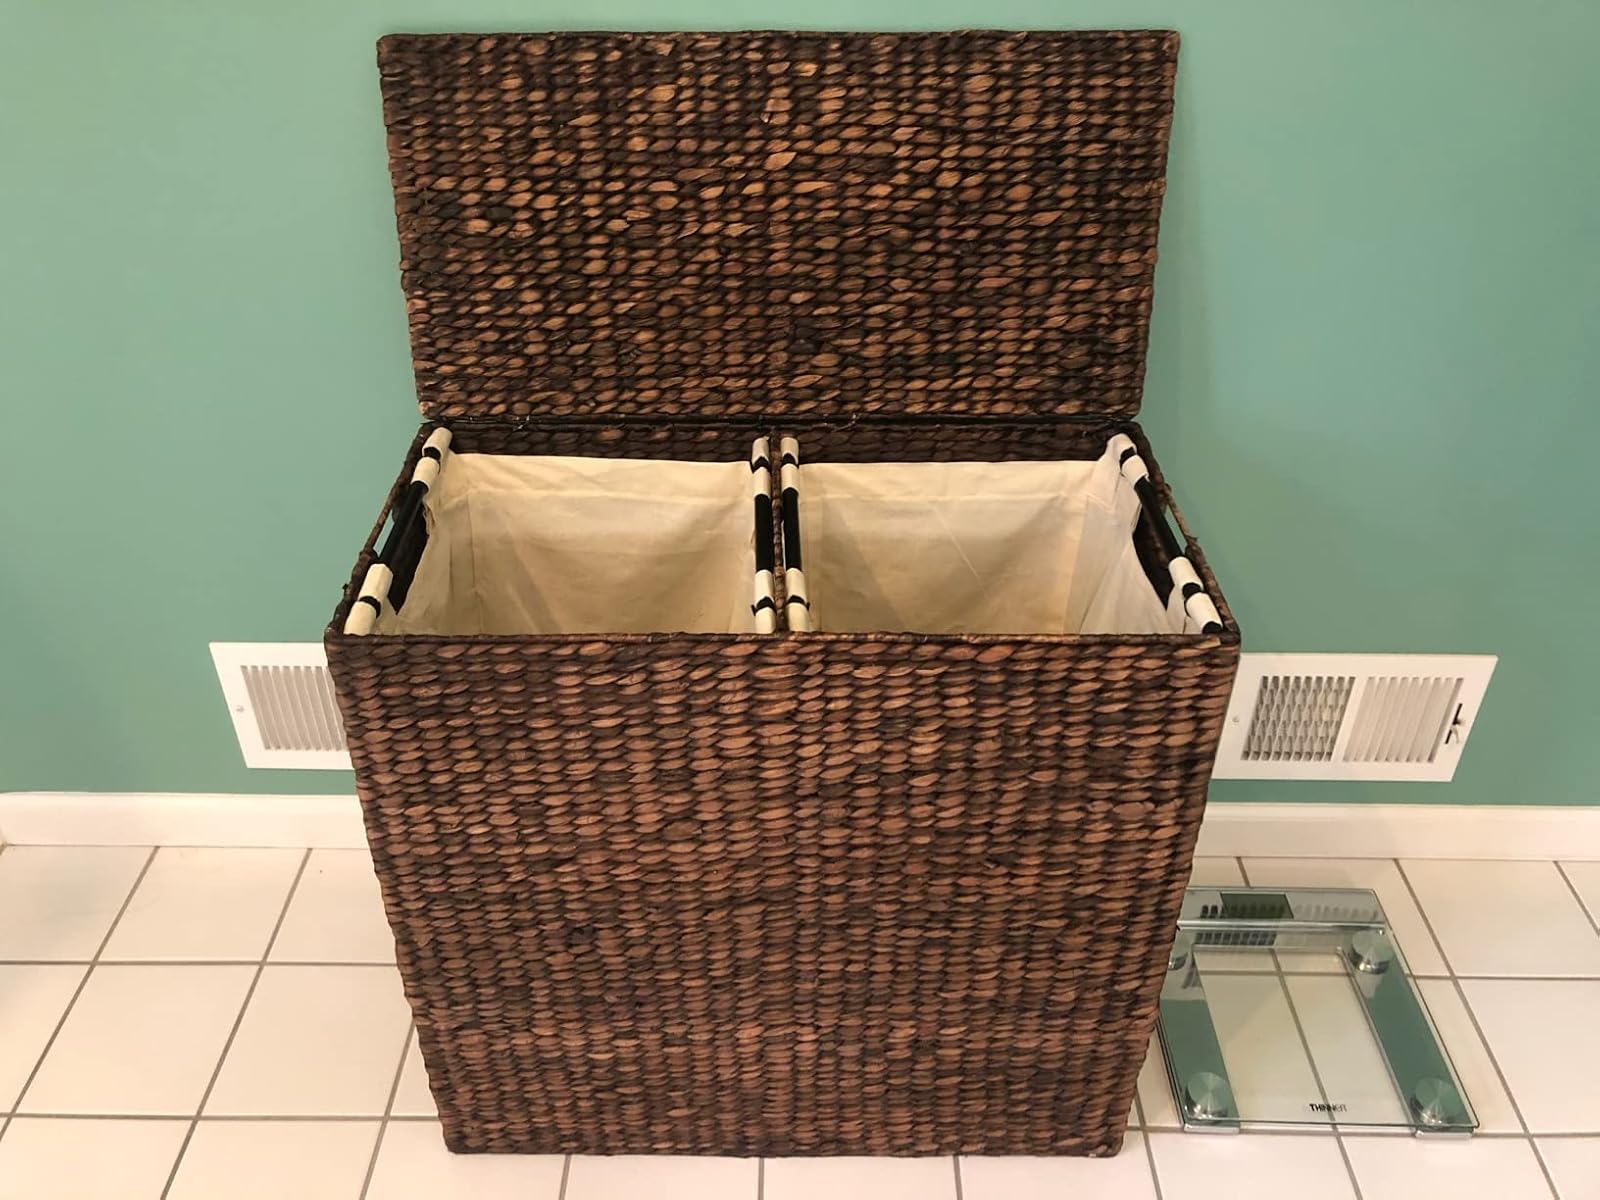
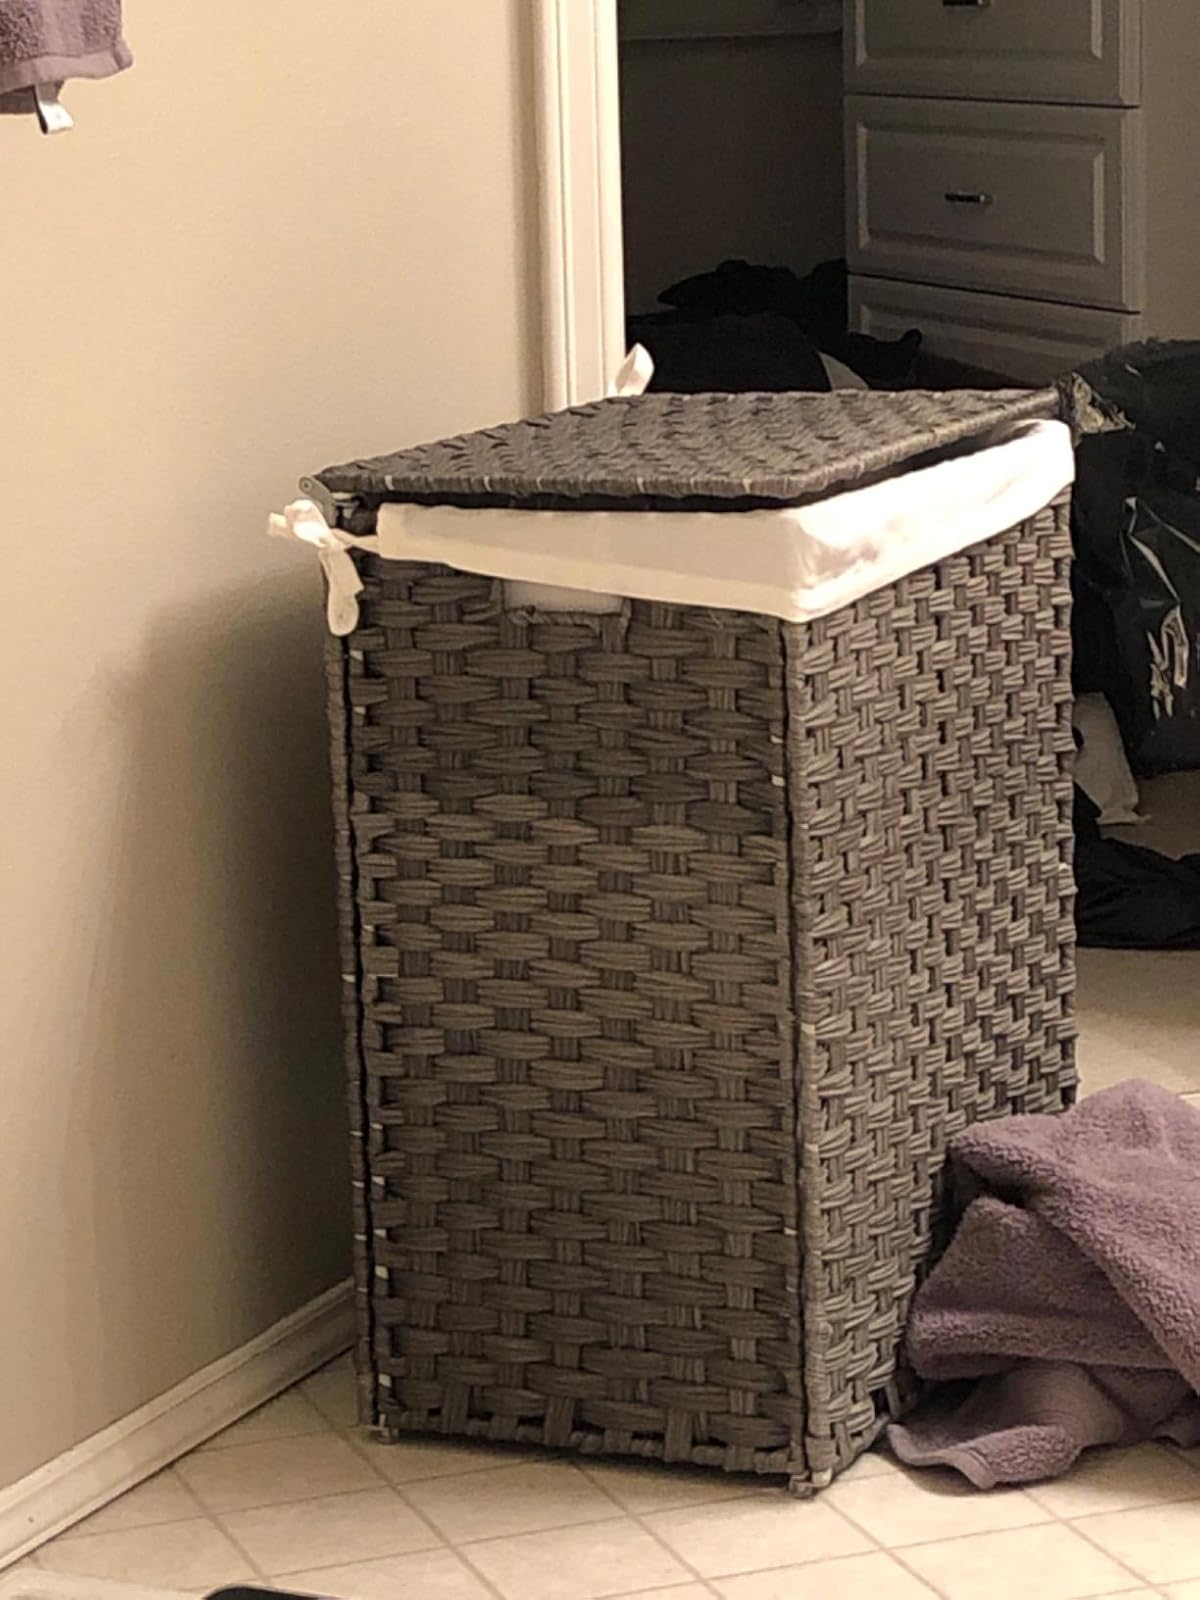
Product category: items_hamper
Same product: no